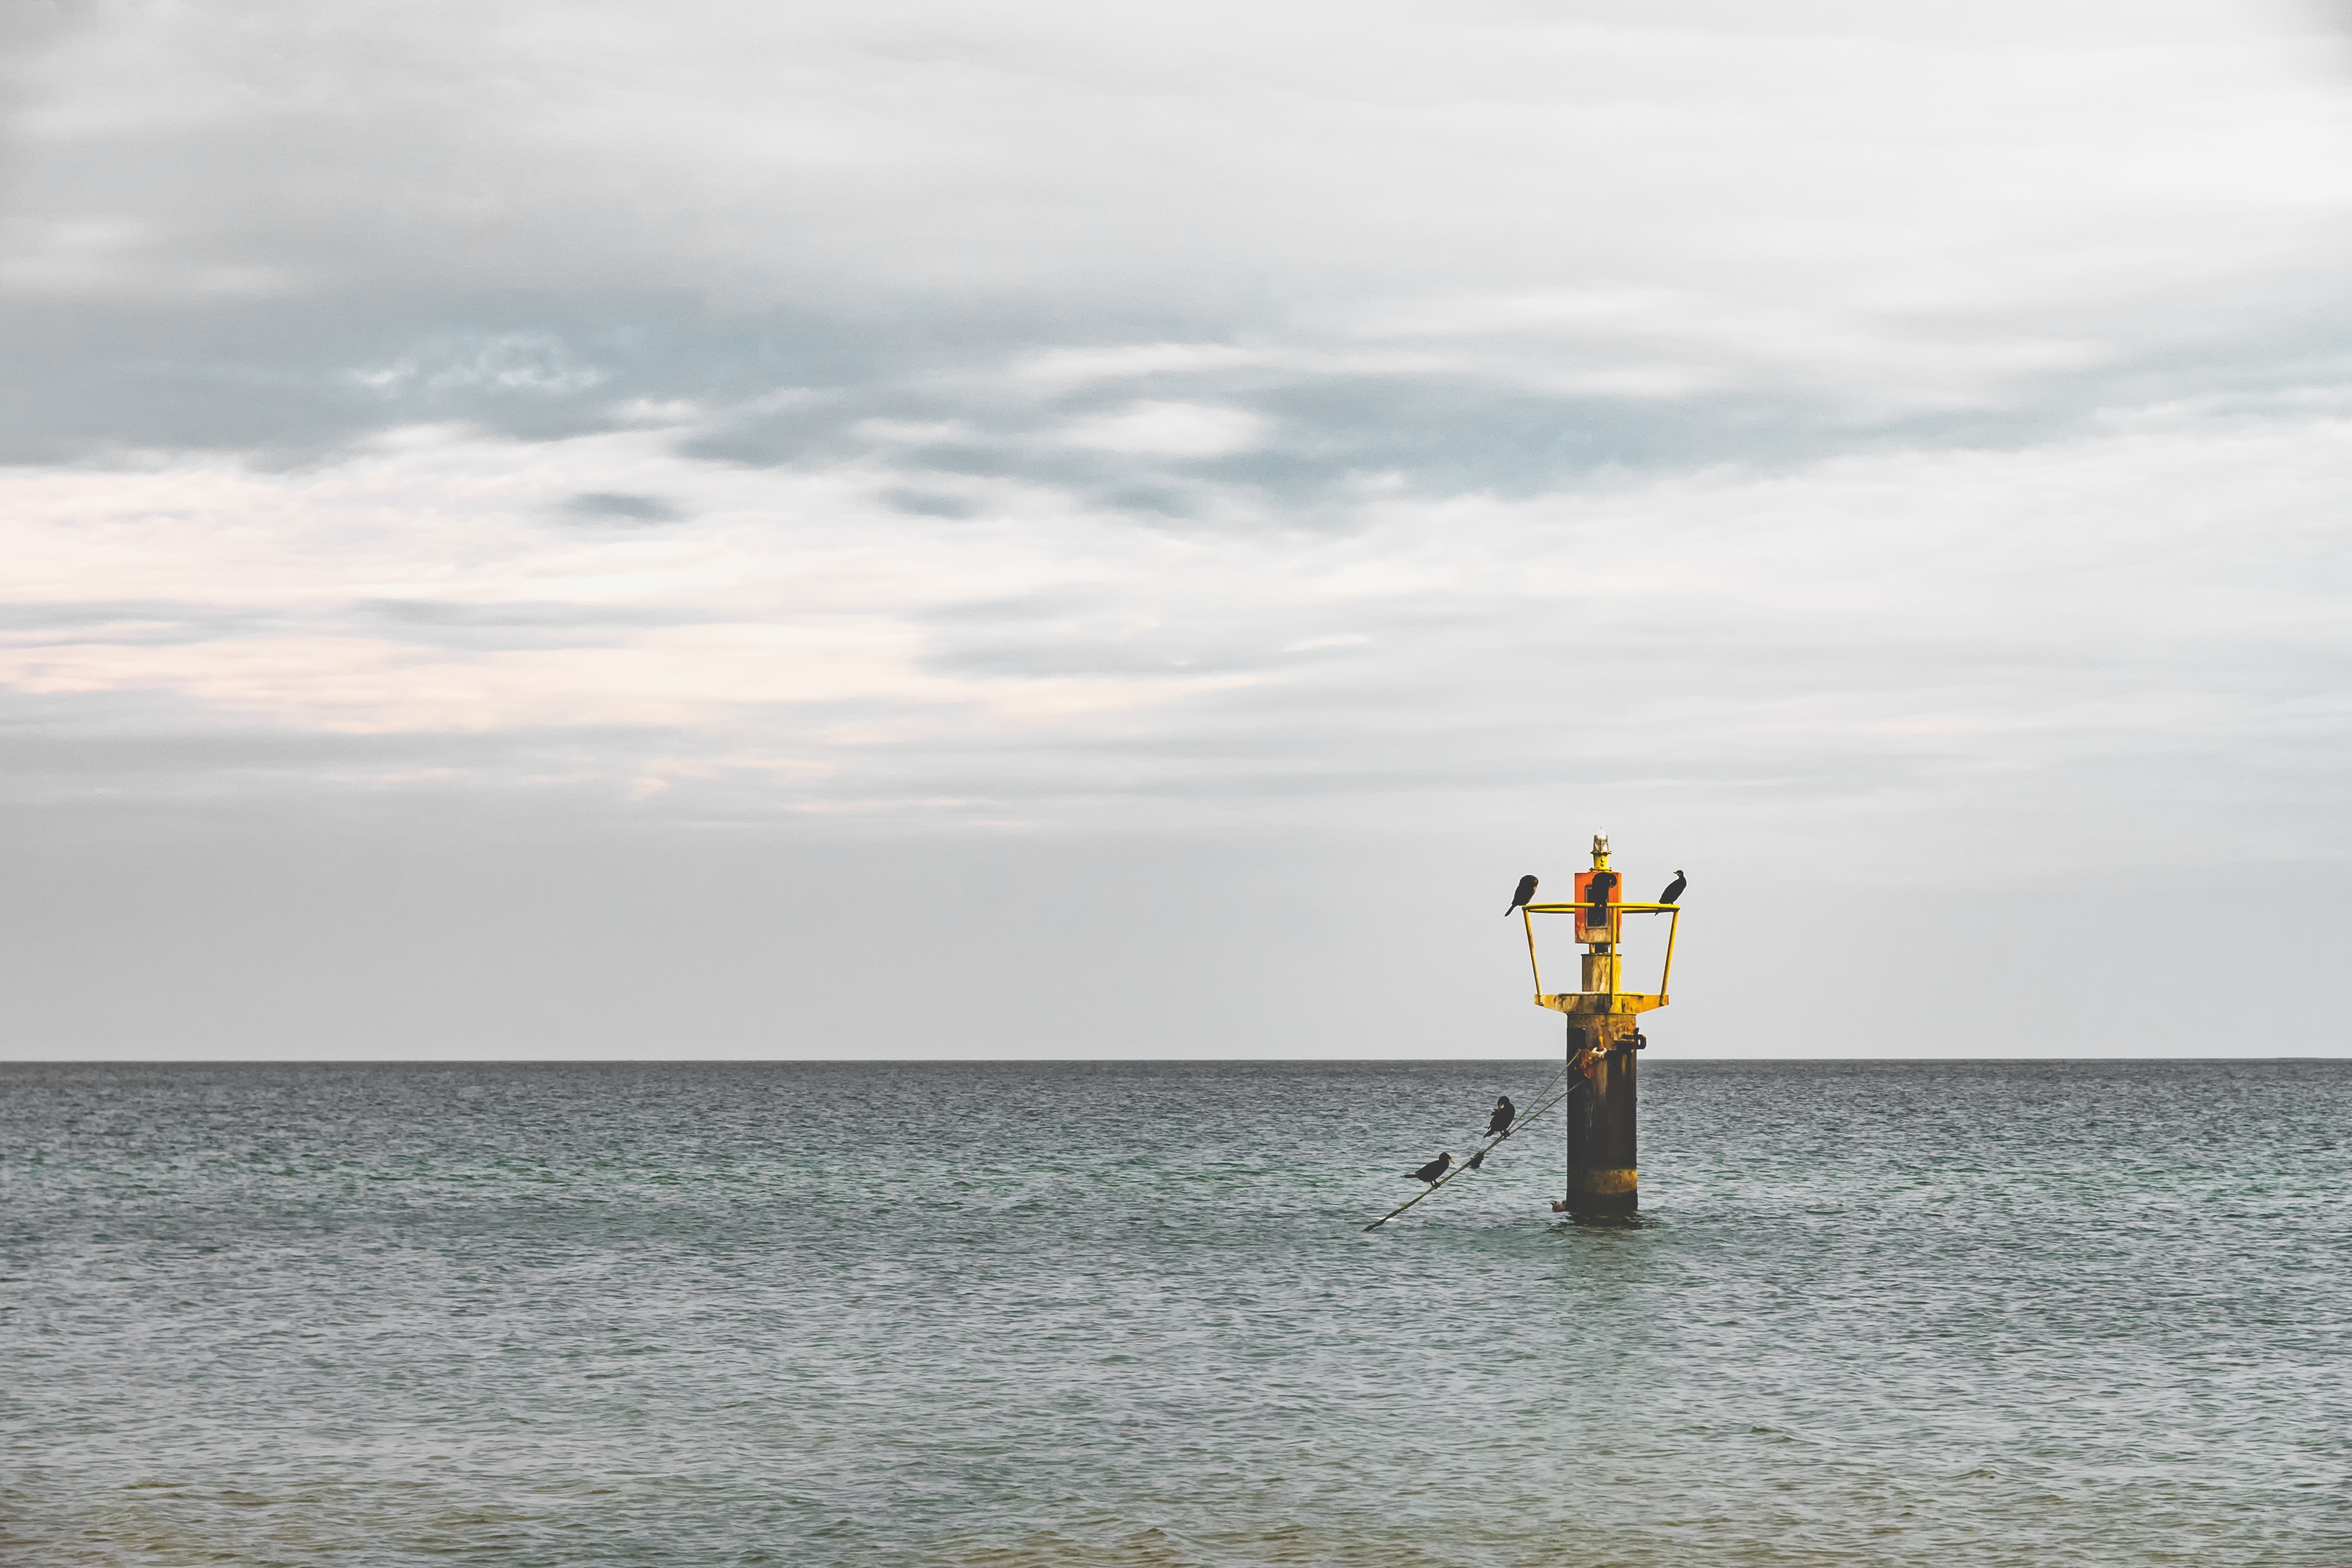
beach, sea, coast, water, nature, outdoor, ocean, horizon, wing, cloud, cloudy, morning, shore, wave, animal, seabird, looking, vacation, wildlife, wild, pole, europe, waiting, tower, beak, natural, metal, bay, island, abandoned, blue, rest, black, yellow, fish, body of water, life, sit, birds, wooden, stranded, quiet, hunting, hunter, no way out